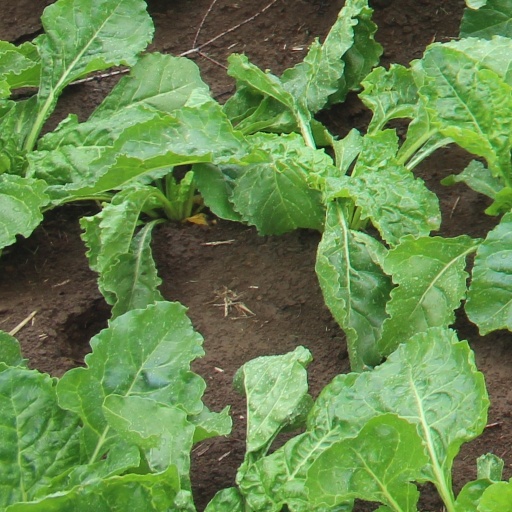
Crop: sugar beet